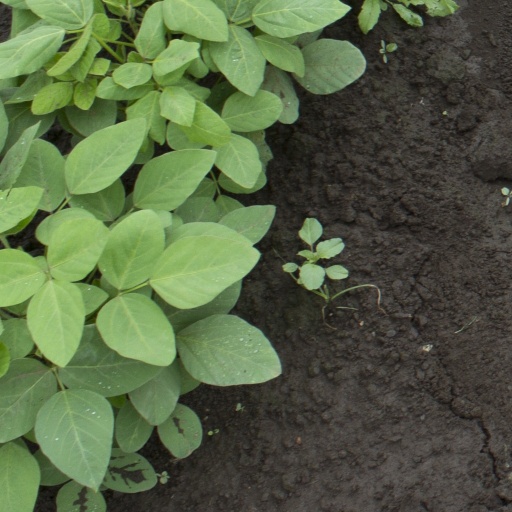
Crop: soybean